Face detection

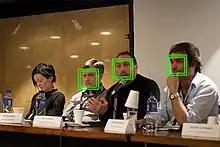
Automatic face detection with OpenCV

Face detection is a computer technology being used in a variety of applications that identifies human faces in digital images. Face detection also refers to the psychological process by which humans locate and attend to faces in a visual scene.